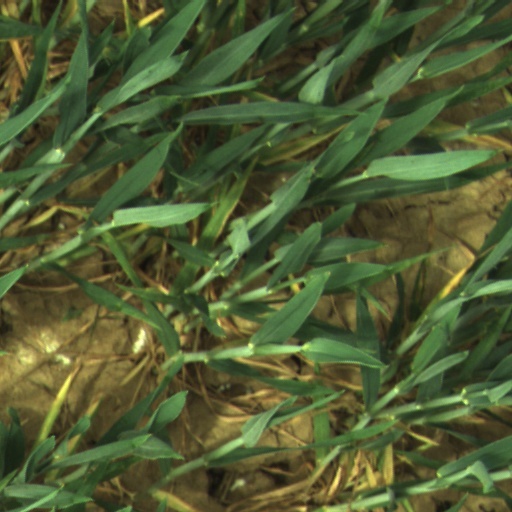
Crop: wheat